Pyruvate dehydrogenase deficiency

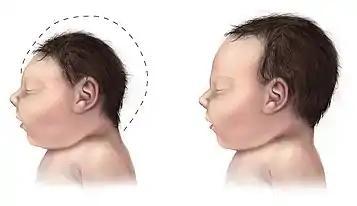
Microcephaly and a normal head size

PDCD is generally presented in one of two forms. The metabolic form appears as lactic acidosis. The neurological form of PDCD contributes to hypotonia, poor feeding, lethargy and structural abnormalities in the brain. Patients may develop seizures and/or neuropathological spasms. These presentations of the disease usually progress to mental retardation, microcephaly, blindness, and spasticity.